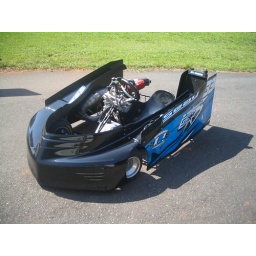
250cc. 140mph oval racer. 6-speed column mounted butterfly shifter fabricated by SHP.